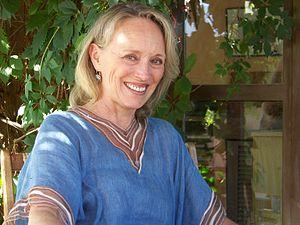
Catriona MacColl, née le 3 octobre 1954 à Londres, parfois créditée sous le nom de Catherine MacColl, est une actrice britannique. Elle a joué au théâtre, au cinéma et la télévision dans différents pays d'Europe. Elle s'exprime dans un français impeccable.